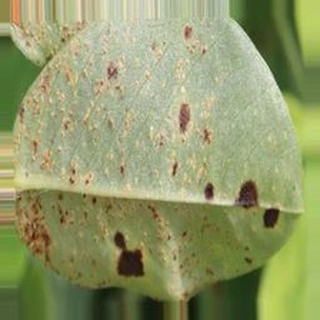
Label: groundnut_rust